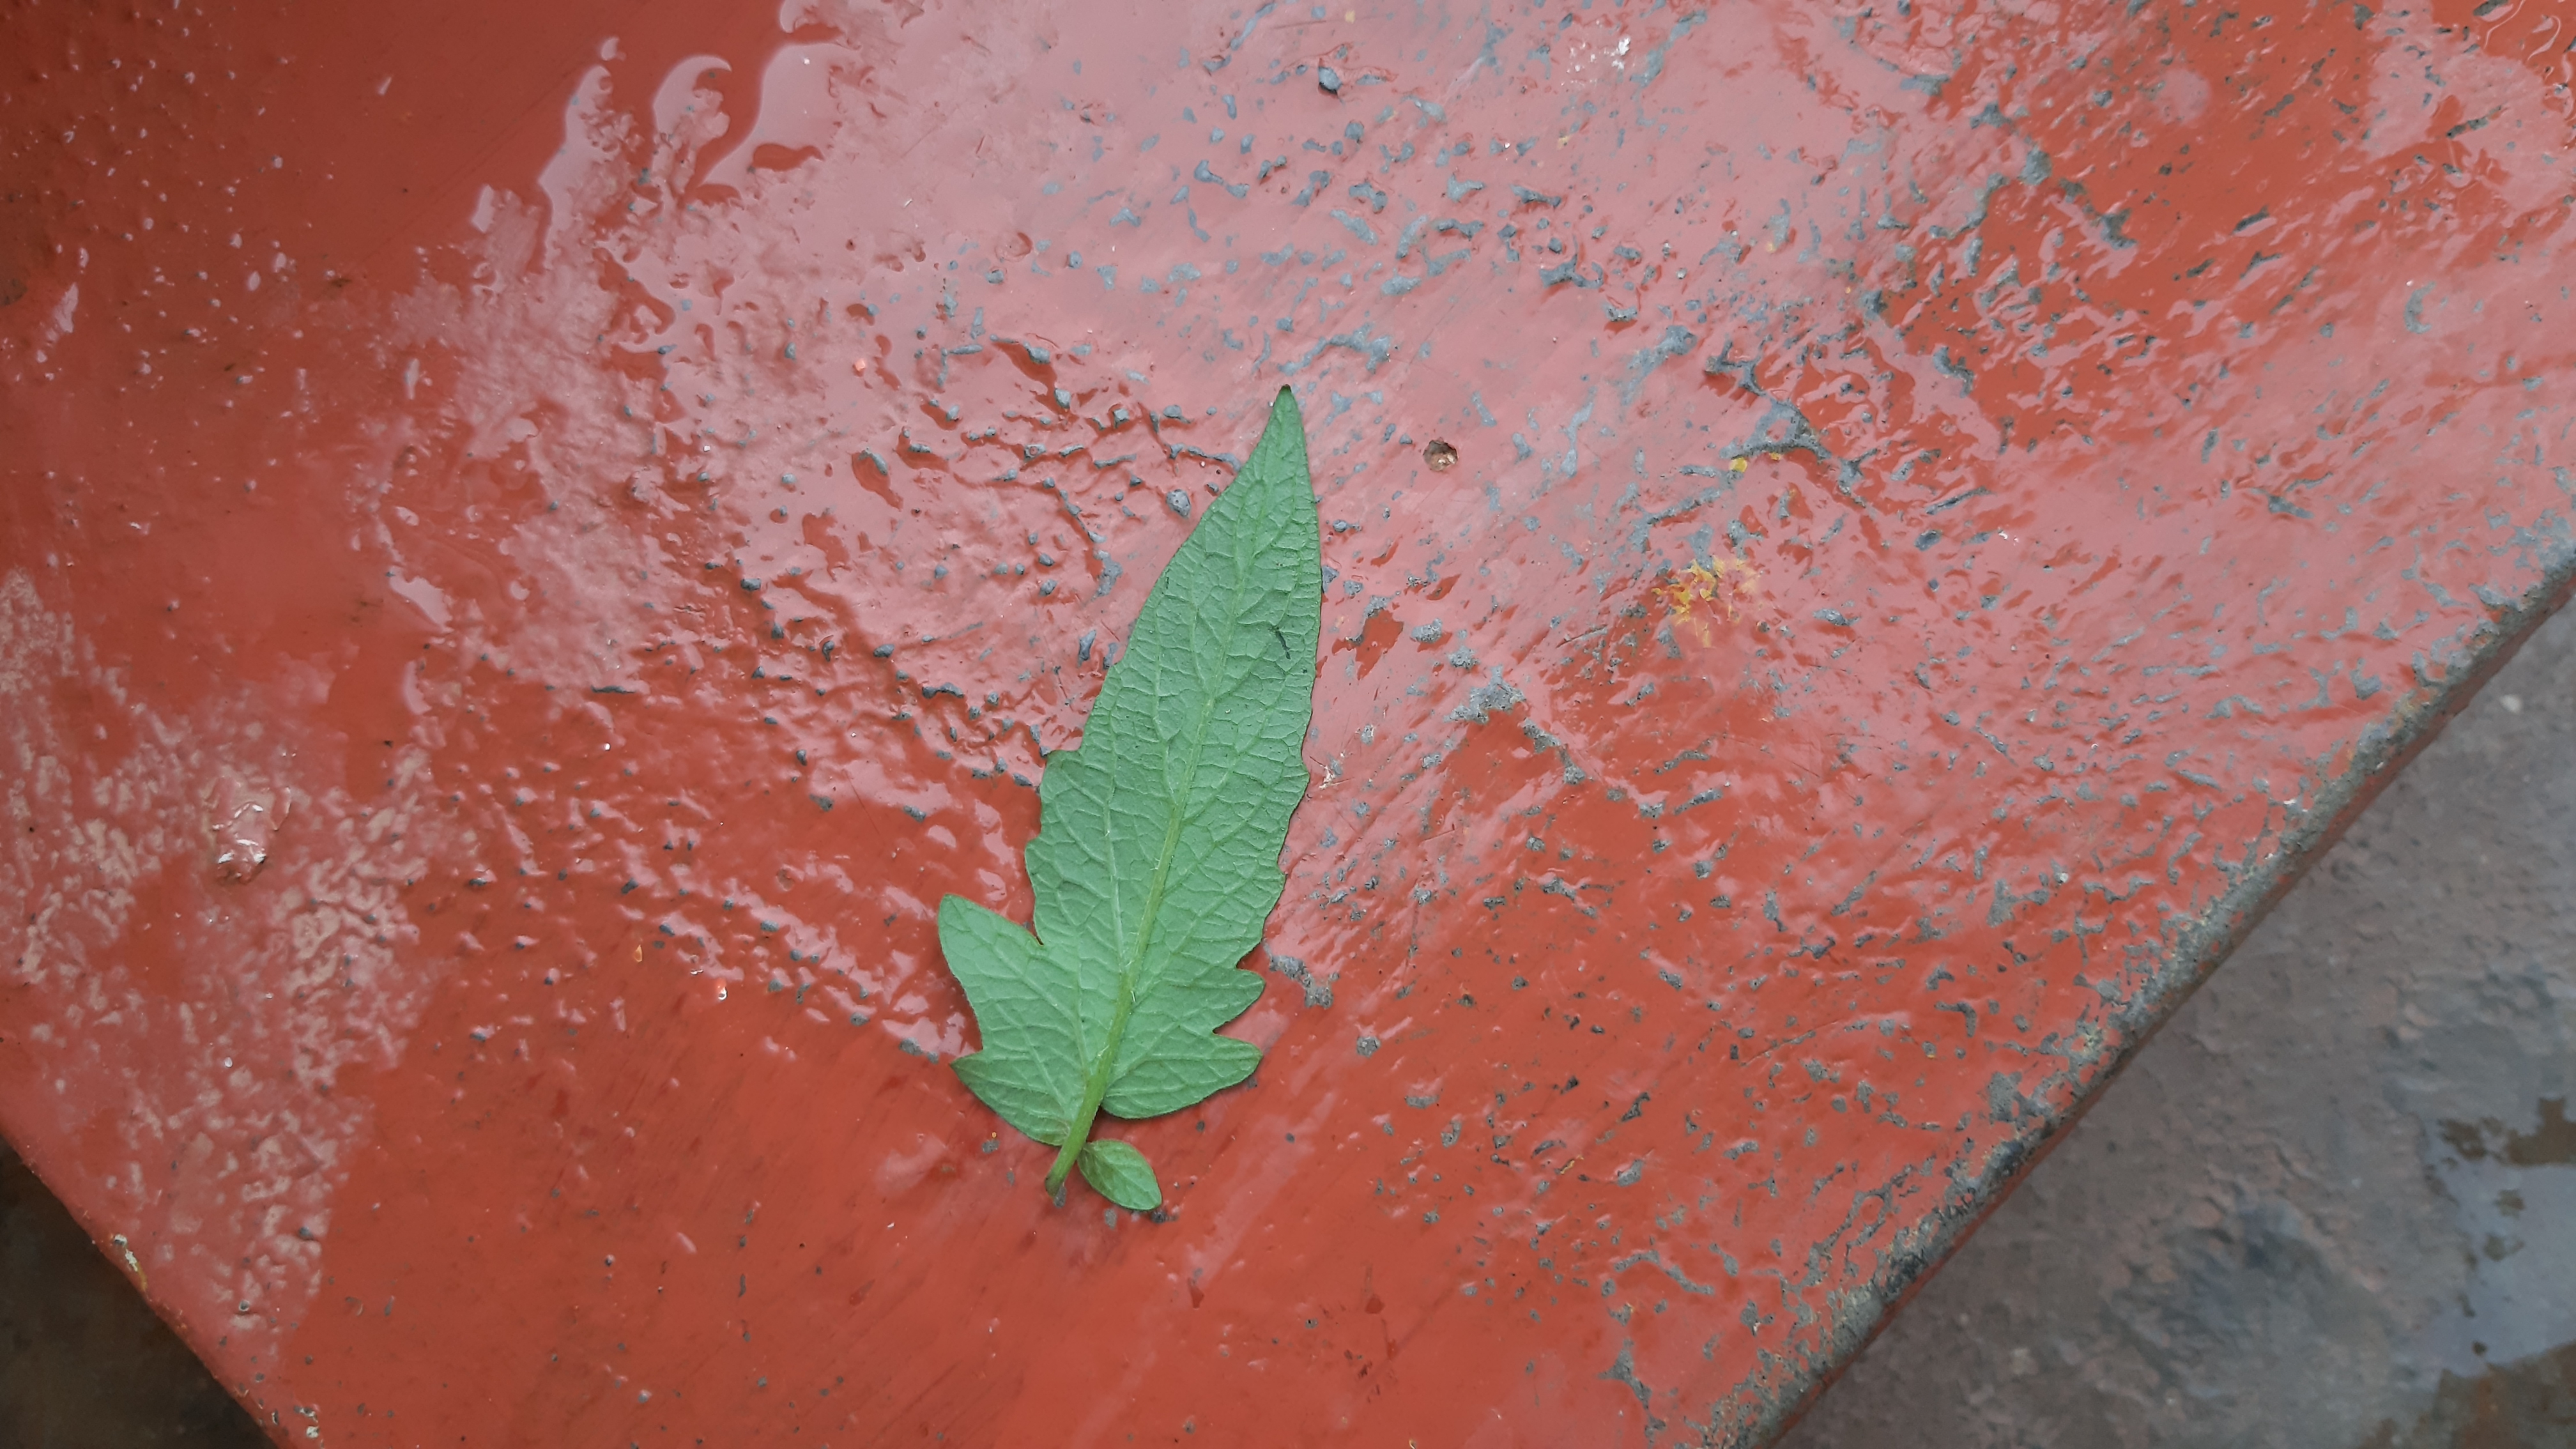
Plant: Tomato